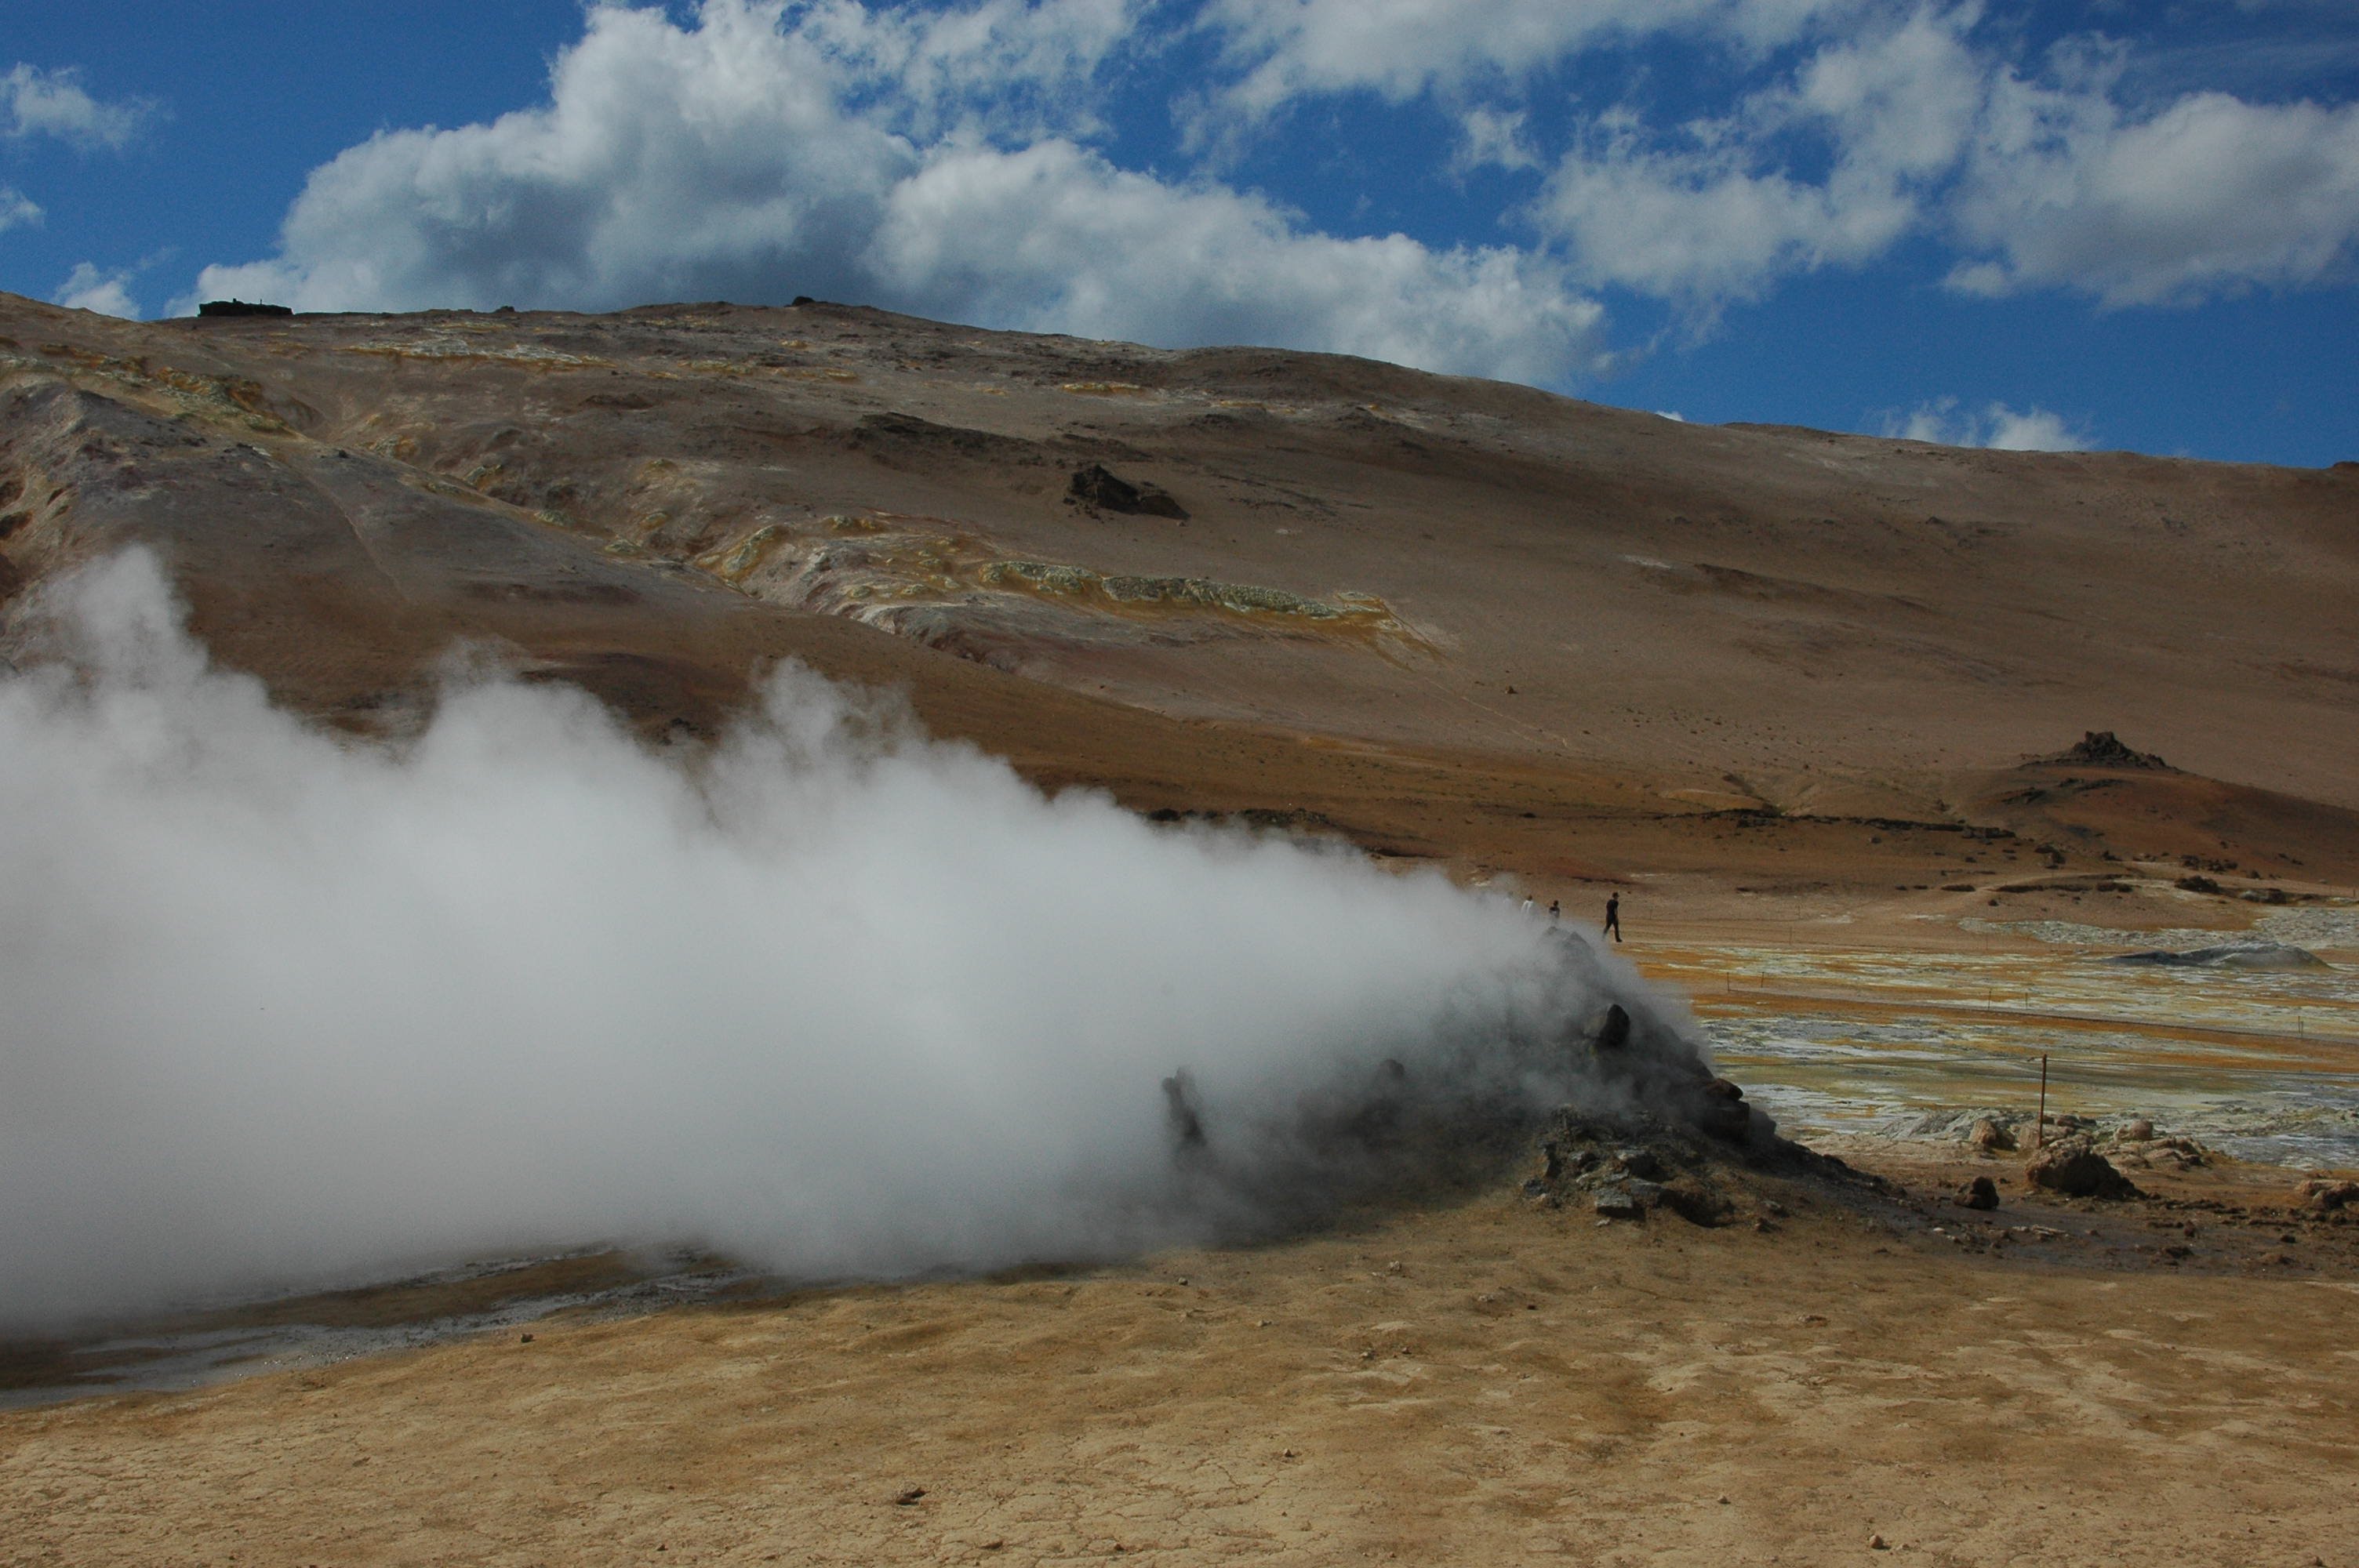
landscape, sea, coast, nature, sand, mountain, steam, wave, volcano, soil, iceland, material, body of water, energy, geology, plateau, geyser, habitat, elementary, landform, water power, geothermal energy, natural environment, geographical feature, geological phenomenon